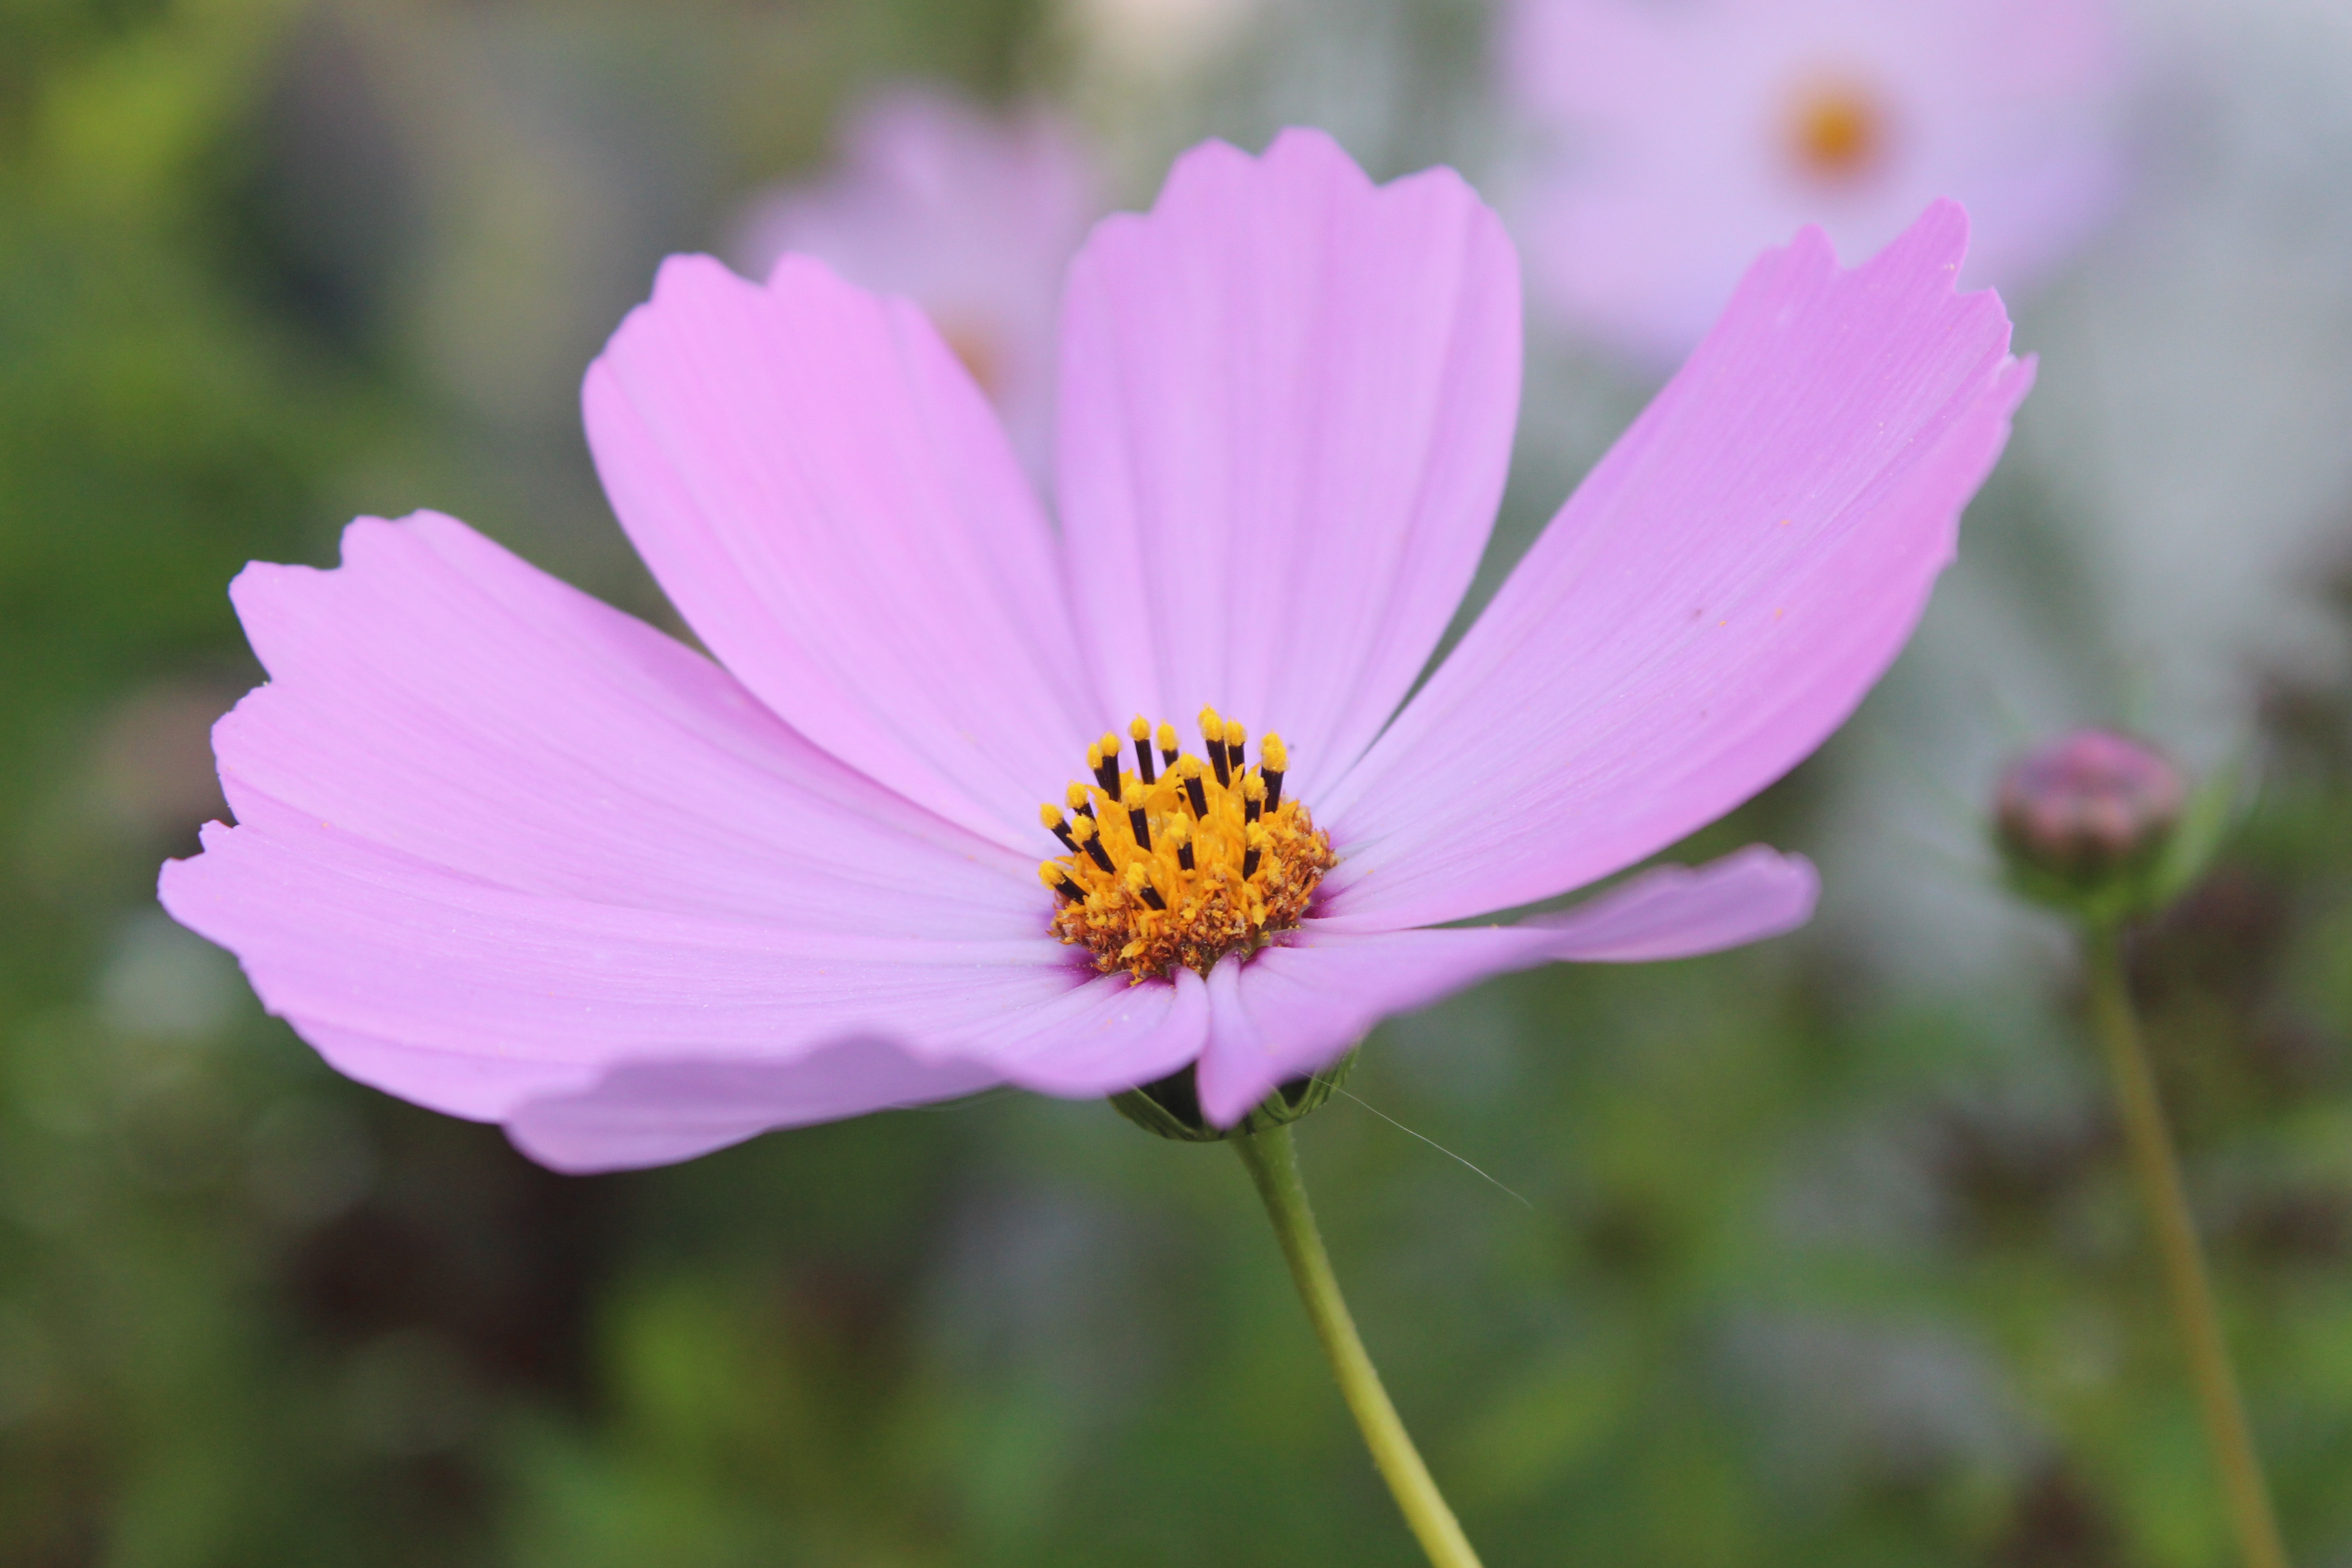
nature, blossom, plant, meadow, cosmos, flower, petal, garden, pink, flora, plants, wildflower, flowers, macro photography, flowering plant, daisy family, kosme, annual plant, plant stem, land plant, garden cosmos